History of the Polish–Lithuanian Commonwealth (1648–1764)

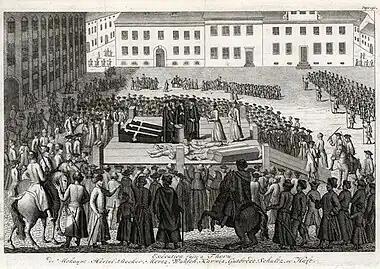
Lutherans executed in Thorn in 1724

During the sejm of 1688/1689 the King's supporters demanded decisive action against the increasingly bold domestic opposition, but John III was growing weak and refrained from forcefully acting against his enemies and pursuing his aspirations.